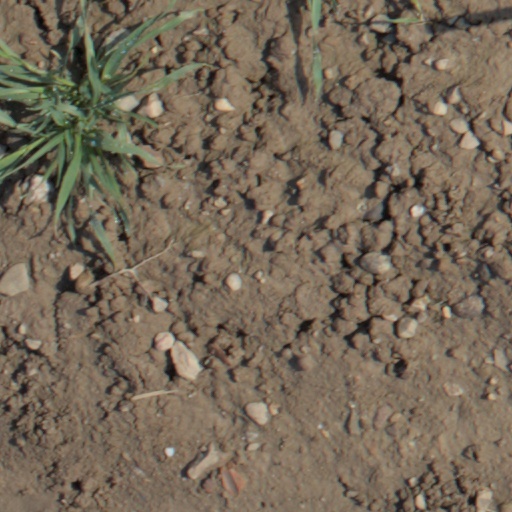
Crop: wheat